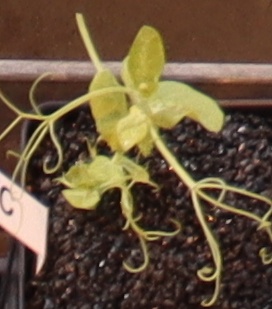
Label: Field Pea